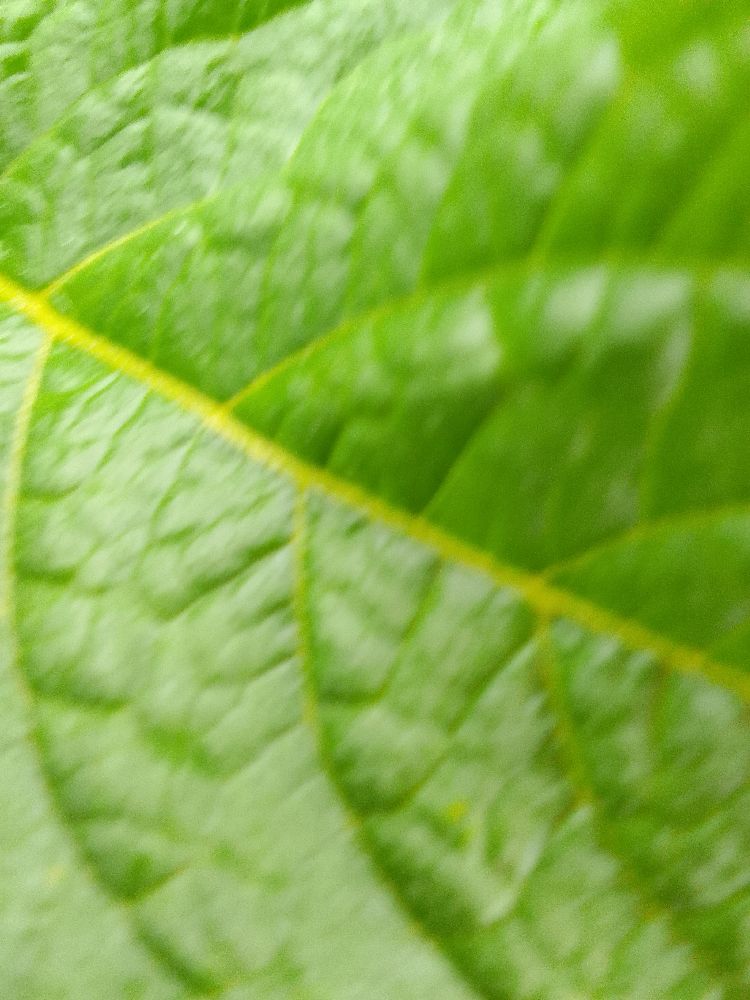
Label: Healthy